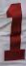
Number: 1